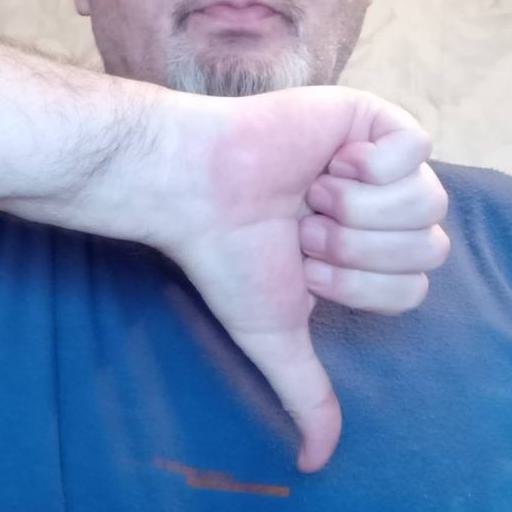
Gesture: dislike